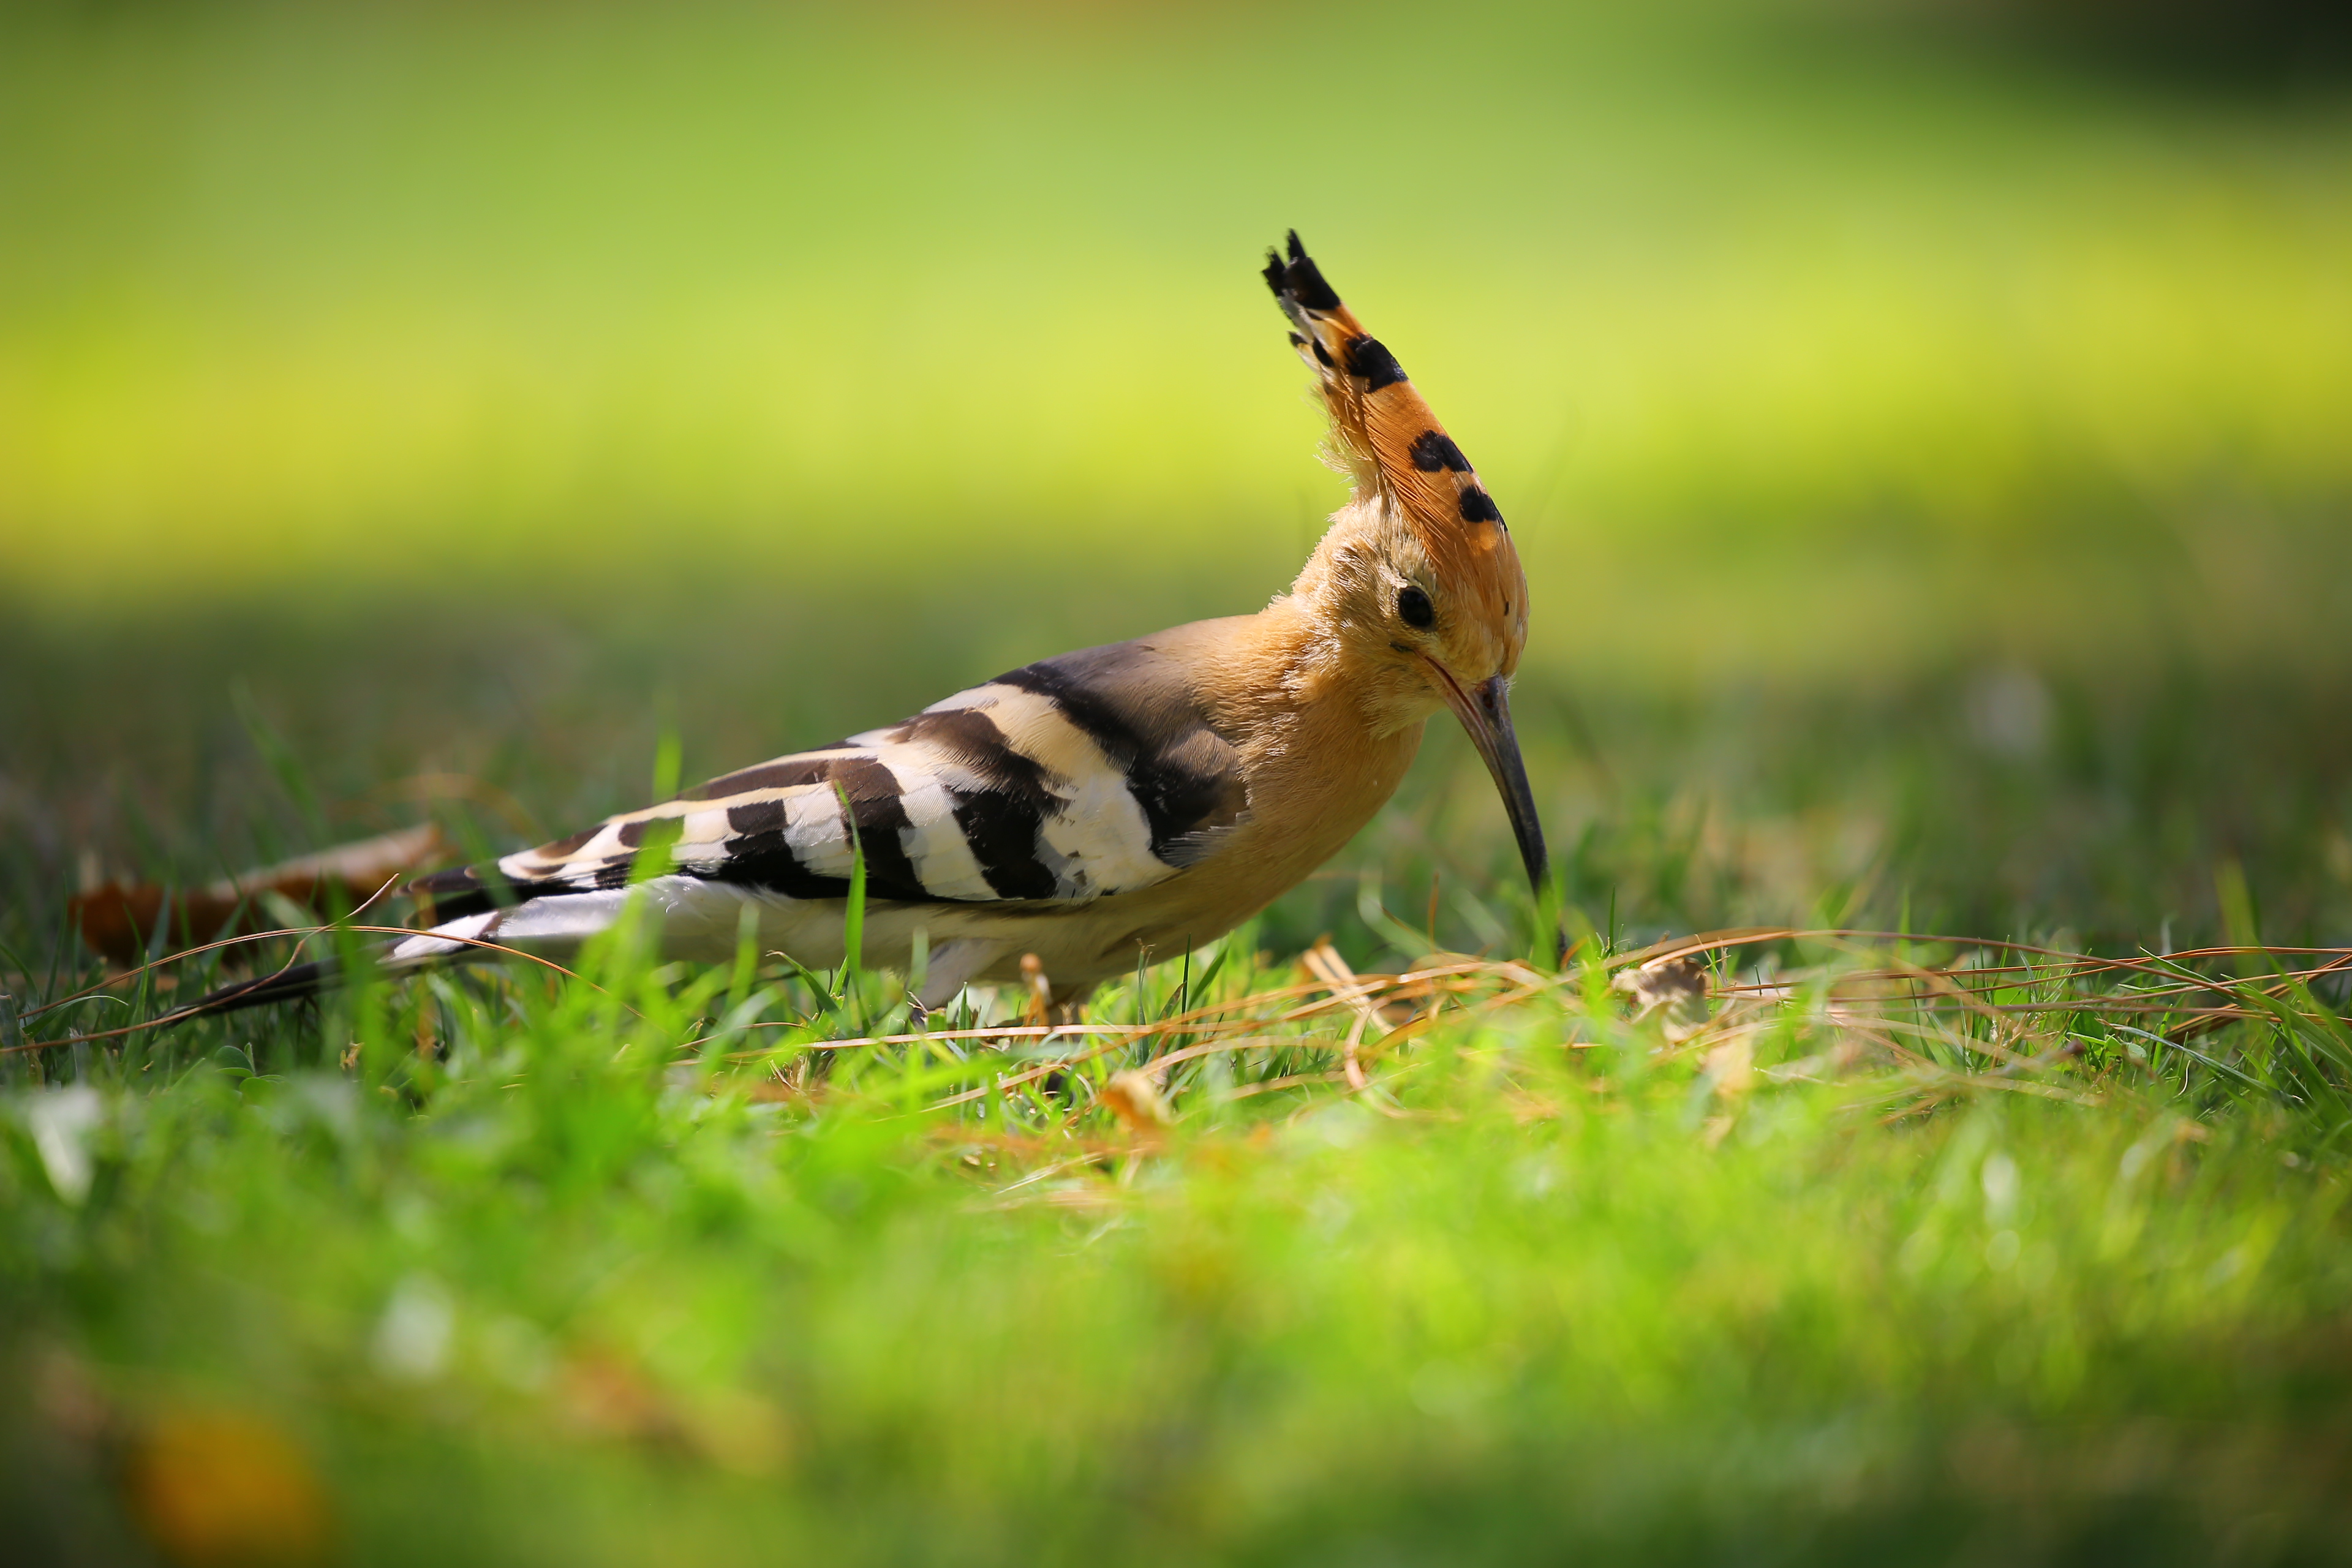
nature, grass, branch, bird, animal, cute, wildlife, green, beak, avian, fauna, vertebrate, finch, shorebird, macro photography, perching bird